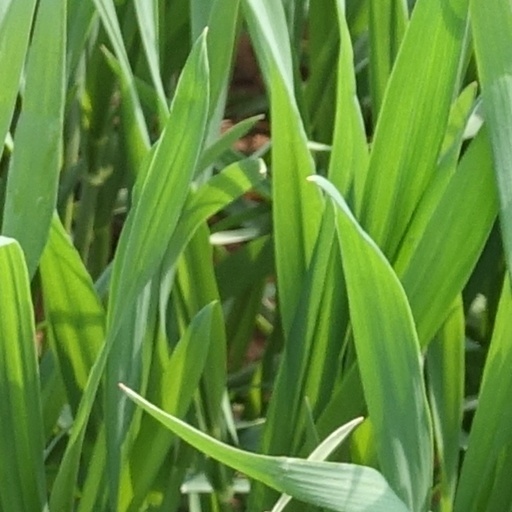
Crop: wheat